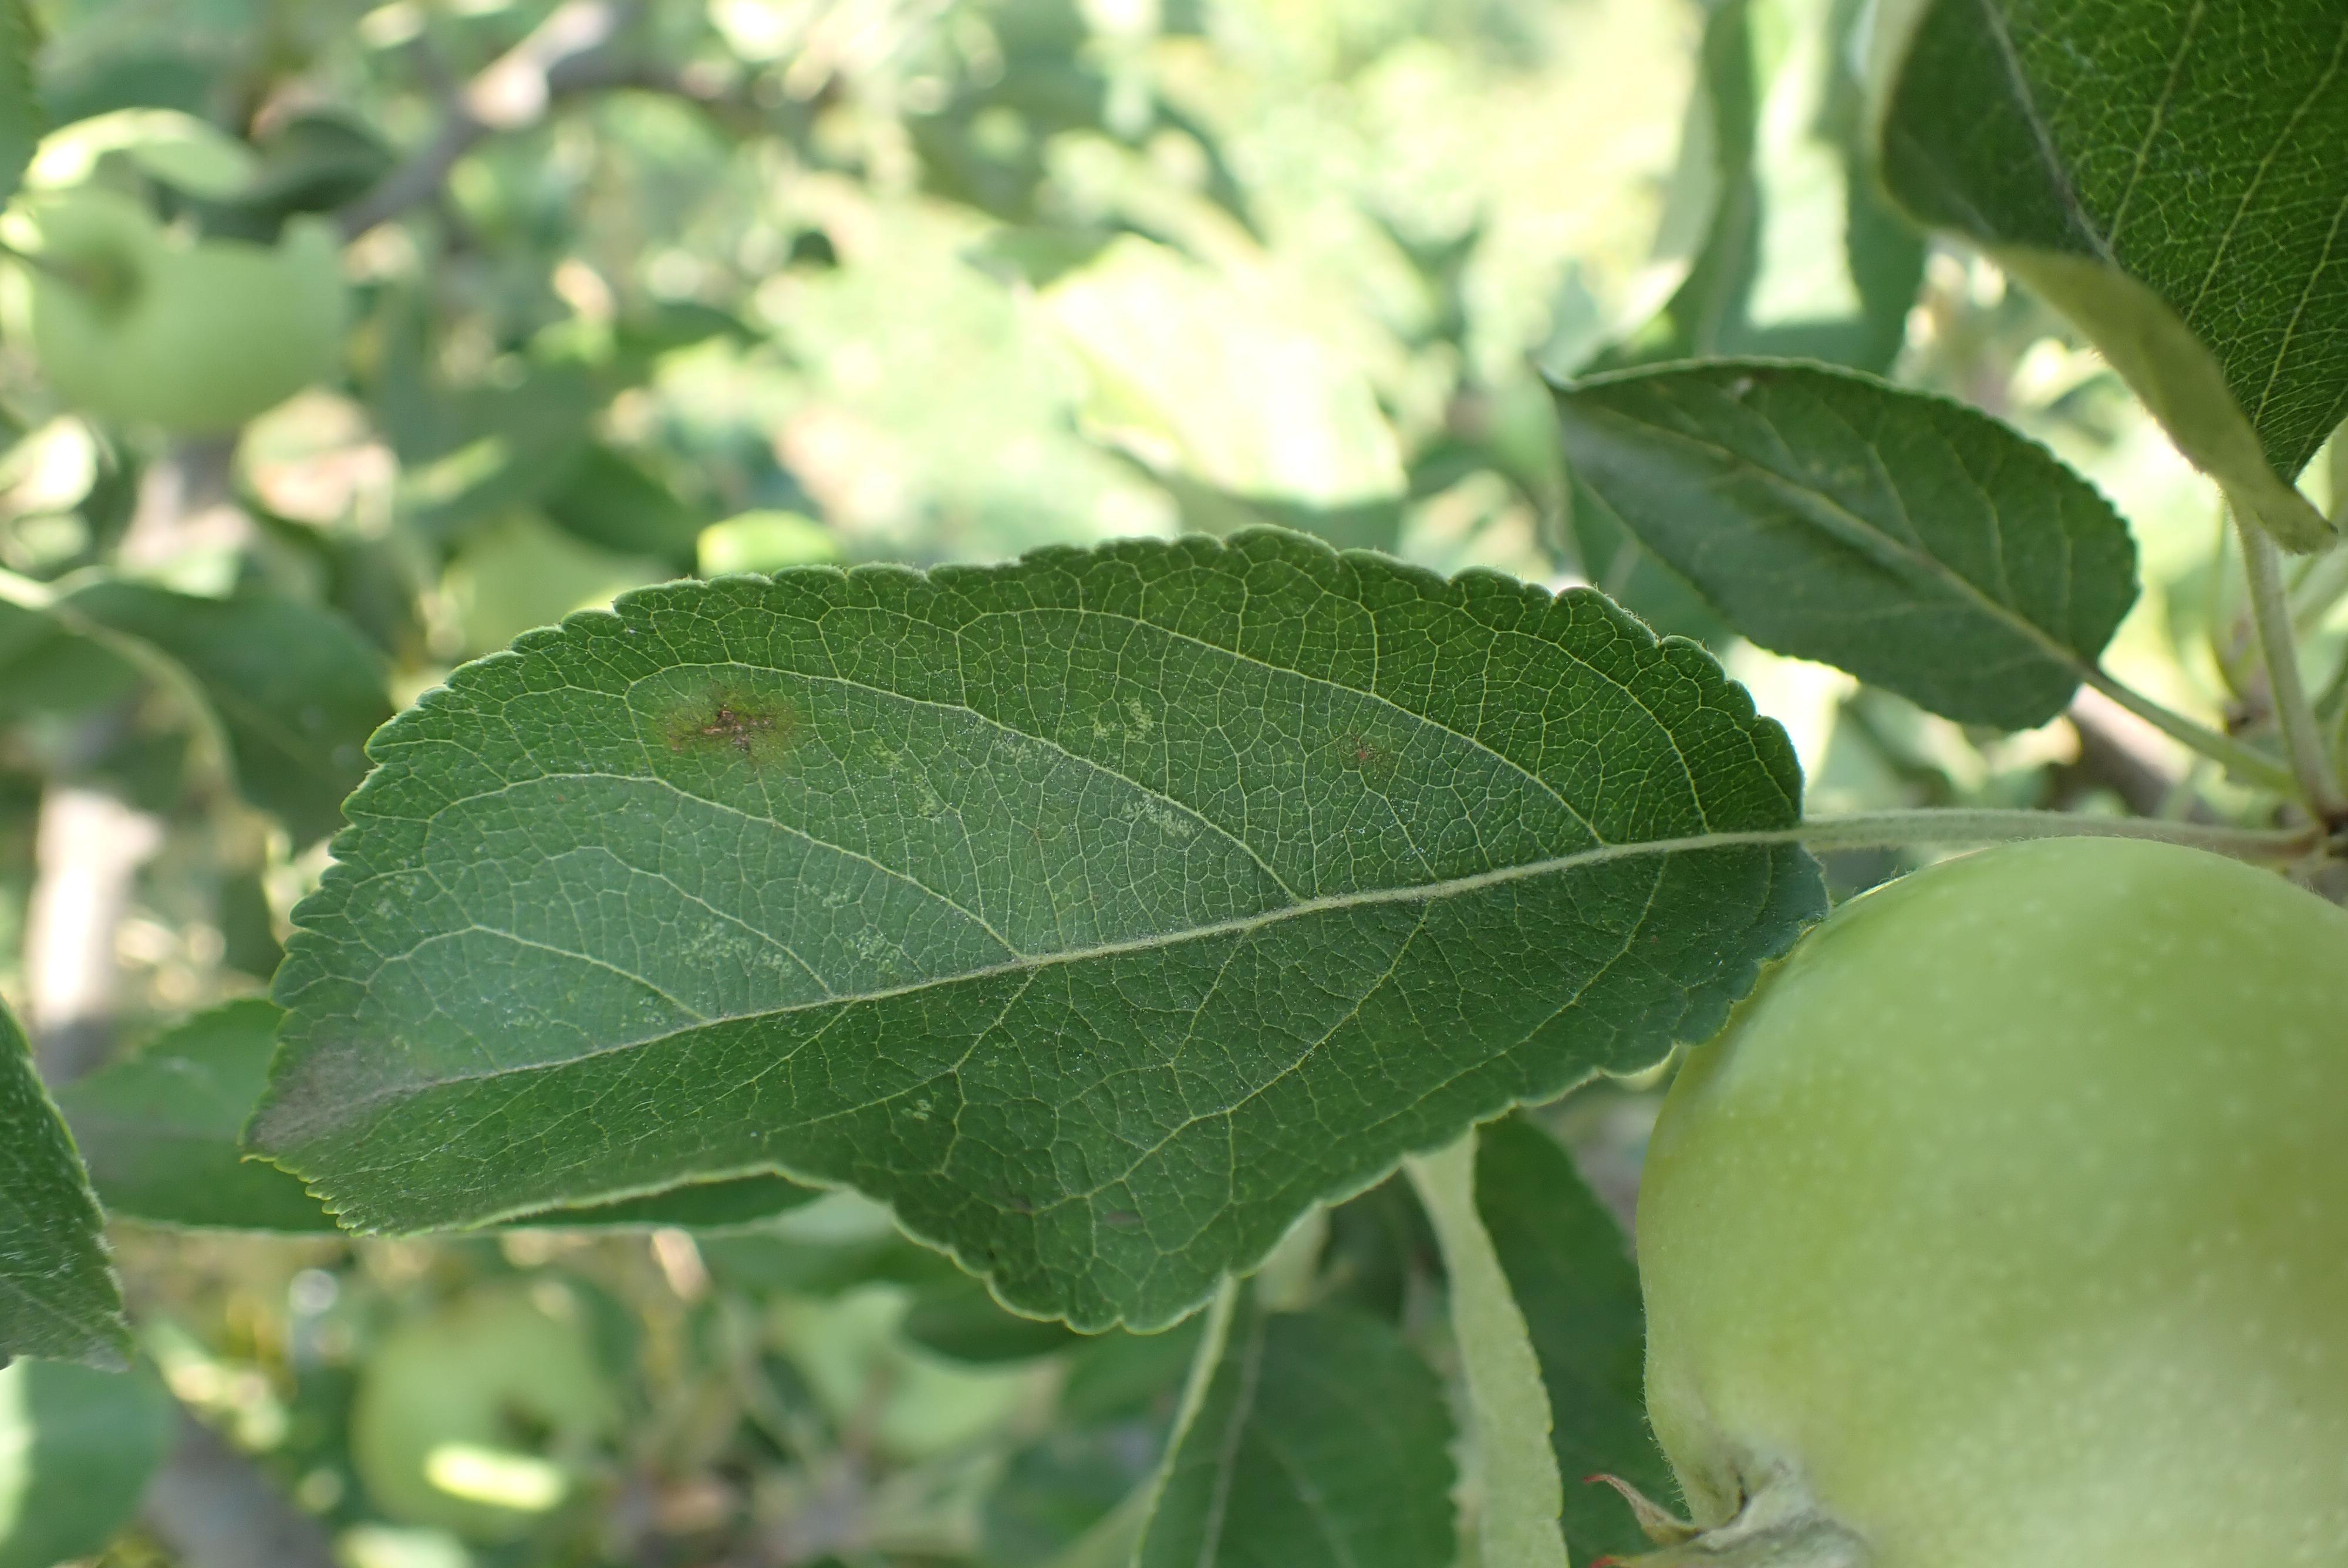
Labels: scab